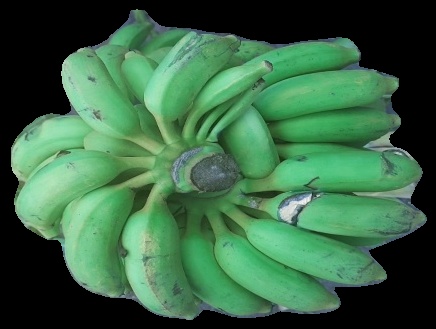
Variety: elakki-bale
Grade: grade2